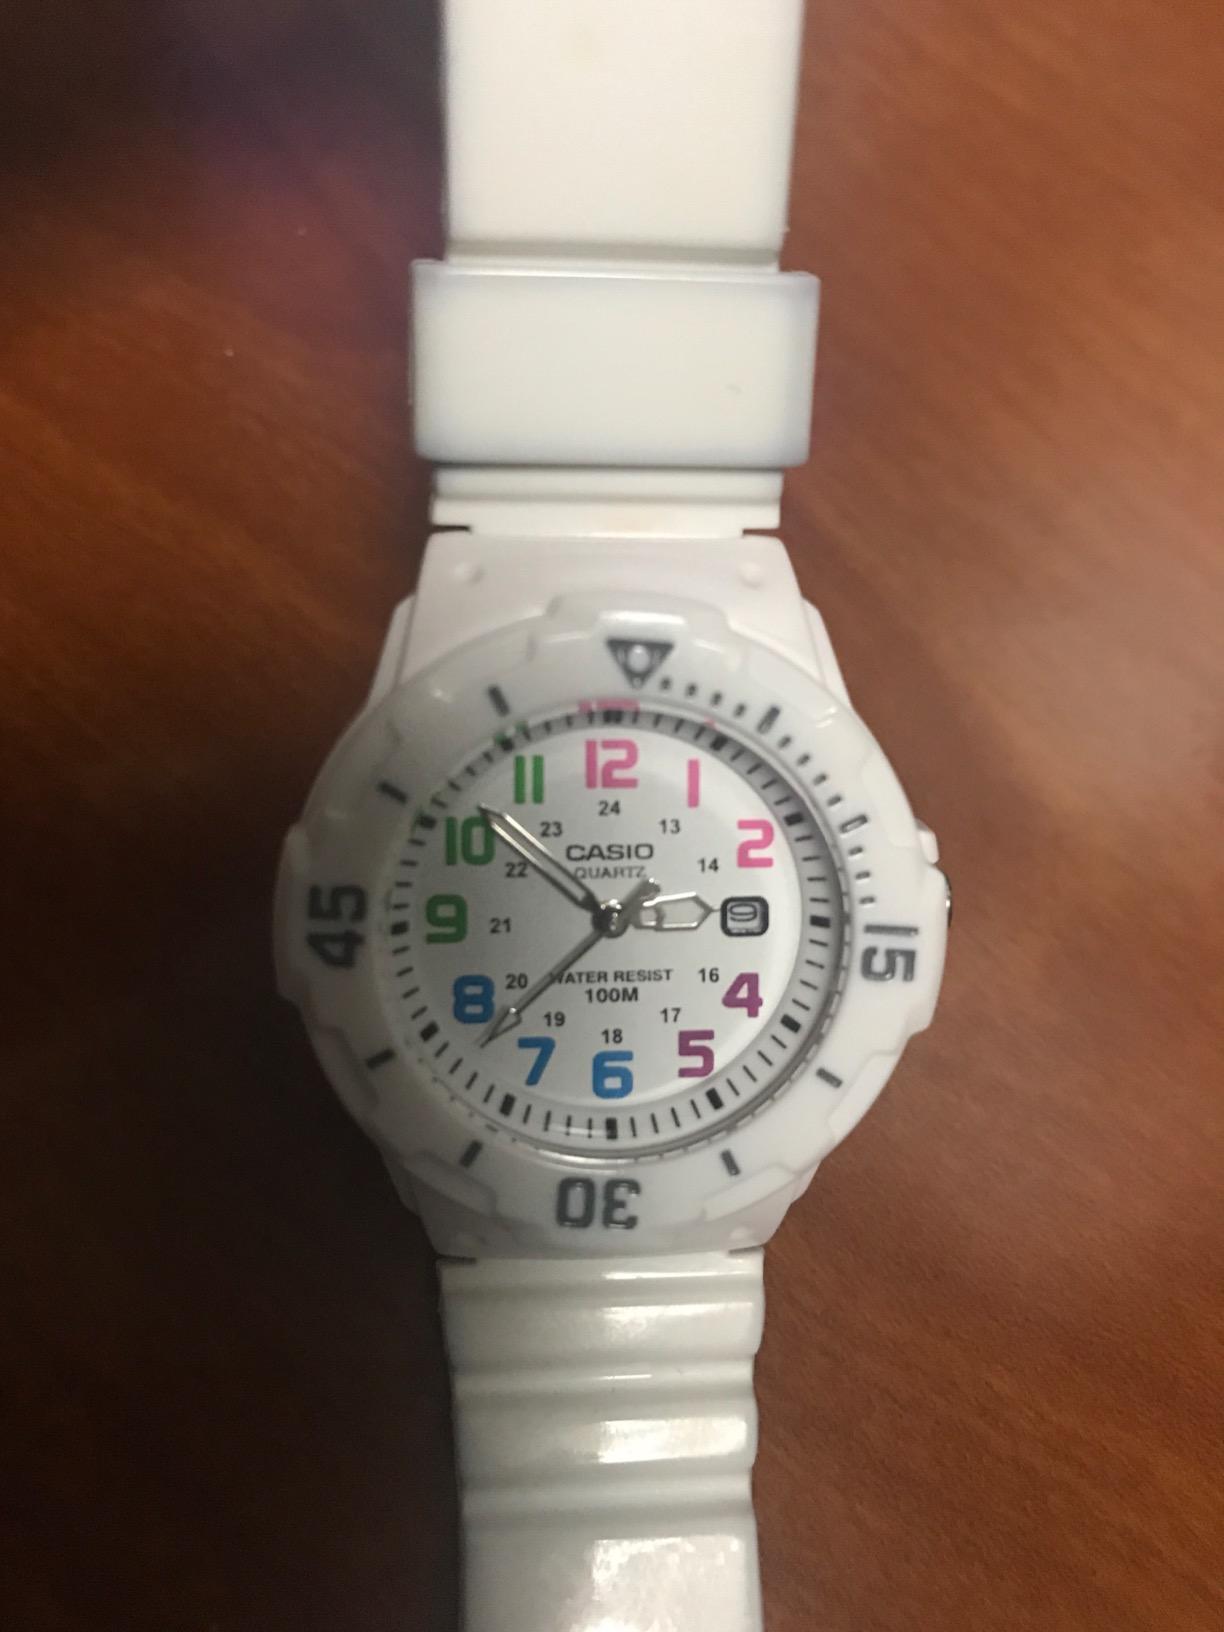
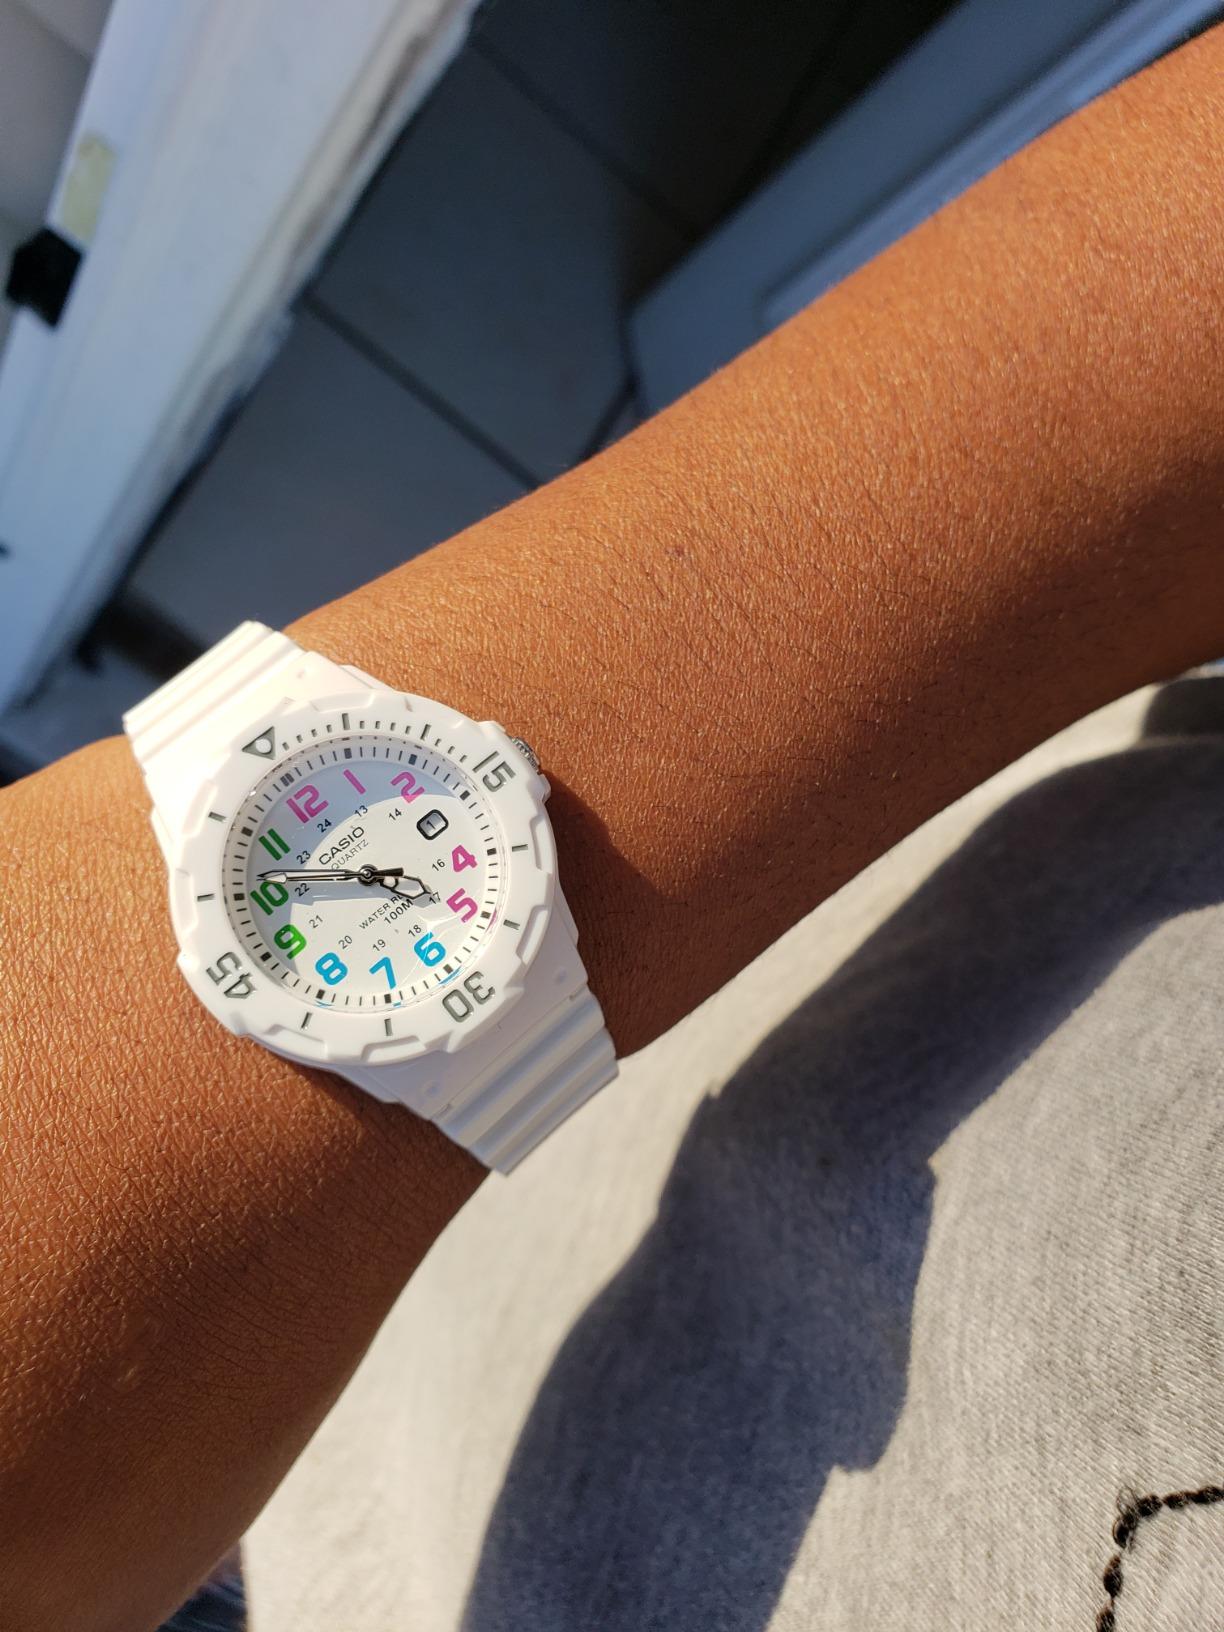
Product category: accessories_watch
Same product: yes